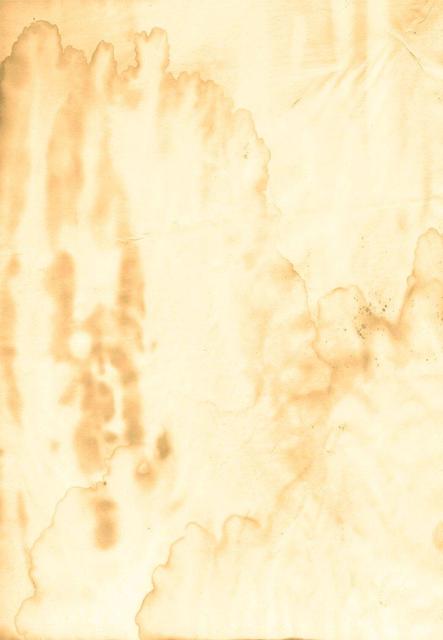
Texture: stained